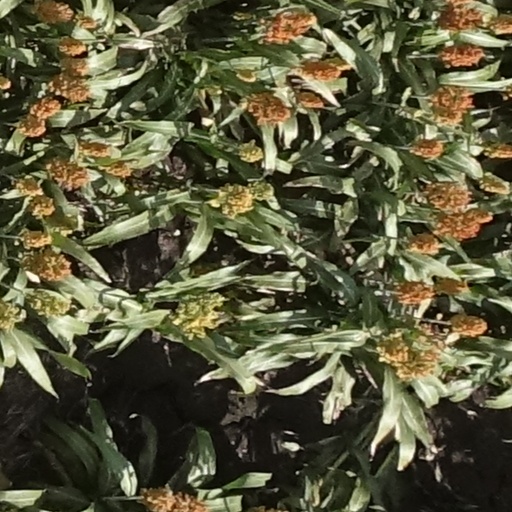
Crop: sorghum